Irish literature

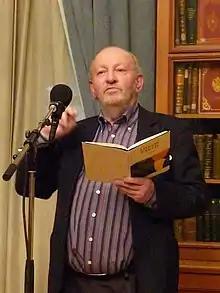
Derek Mahon

Northern Ireland has also produced a number of significant poets since 1945, including John Hewitt, John Montague, Seamus Heaney, Derek Mahon, Paul Muldoon, James Fenton, Michael Longley, Frank Ormsby, Ciarán Carson and Medbh McGuckian. John Hewitt (1907–87), whom many consider to be the founding father of Northern Irish poetry, was born in Belfast, and began publishing in the 1940s. Hewitt was appointed the first writer-in-residence at Queen's University, Belfast in 1976. His collections include "The Day of the Corncrake" (1969) and "Out of My Time: Poems 1969 to 1974" (1974) and his "Collected Poems" in 1991.